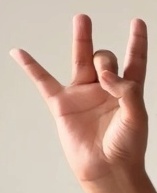
ASL sign: 8